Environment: real
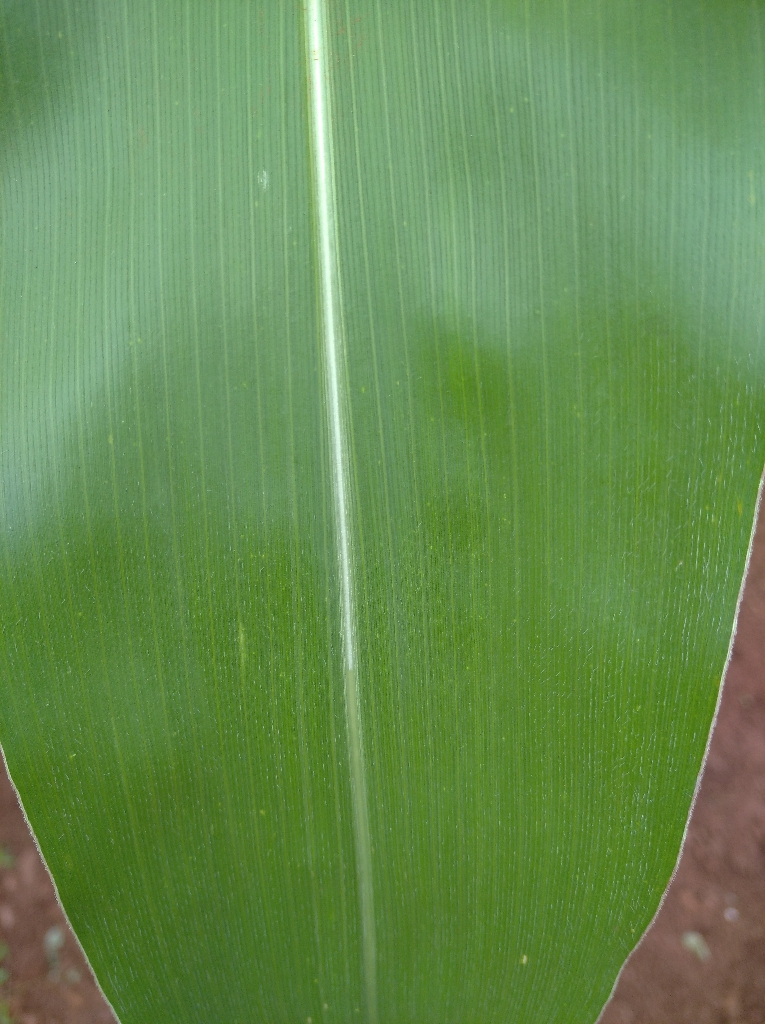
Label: healthy